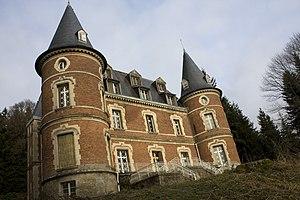
Château de Pérusel-Façade Sud